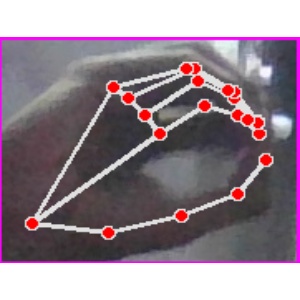
अक्षर: ठ